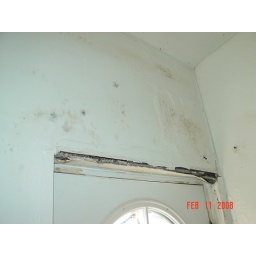
Rear wall above kitchen rear door